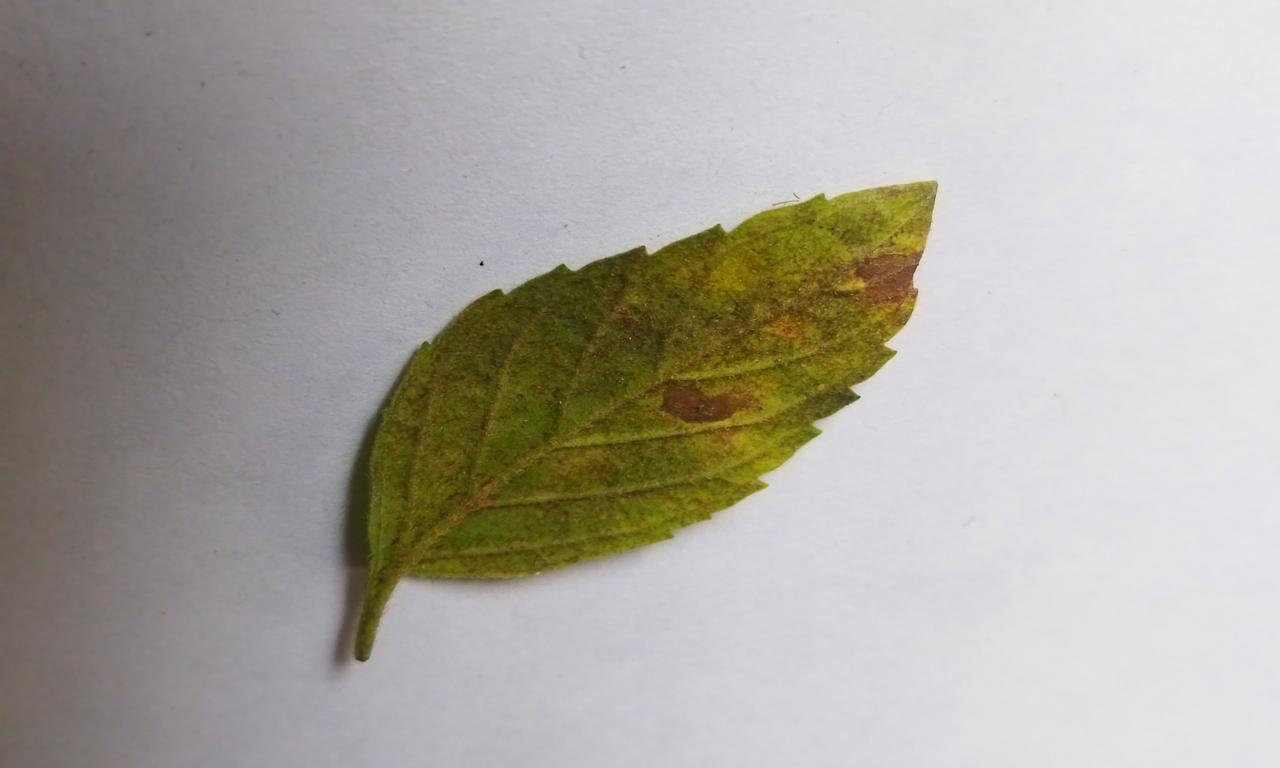
Label: Spoiled